Political ideologies in the United States

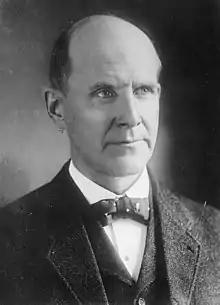
Eugene V. Debs

Modern liberalism in the United States originates from the reforms advocated by the progressive movement of the early 20th century. Franklin D. Roosevelt implemented the New Deal in response to the Great Depression, and the New Deal programs defined social liberalism in the United States, establishing it as a major ideology. In the 1960s, it expanded to include support for the civil rights movement. Following the rise of the Reagan coalition in the 1980s and the shift toward conservatism in the United States, American liberals adopted Third Way liberalism. A movement of left-wing populism emerged within liberalism following the Great Recession and Occupy Wall Street.